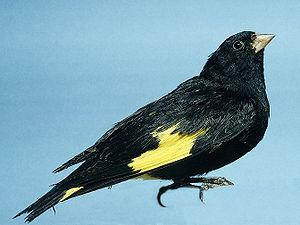
Le Chardonneret noir est une espèce de passereaux de la famille des Fringillidae.